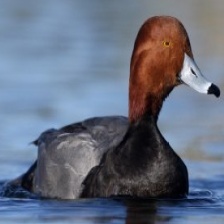
Species: RED HEADED DUCK
Scientific name: AYTHYA AMERICANA
ImageNet parent category: drake